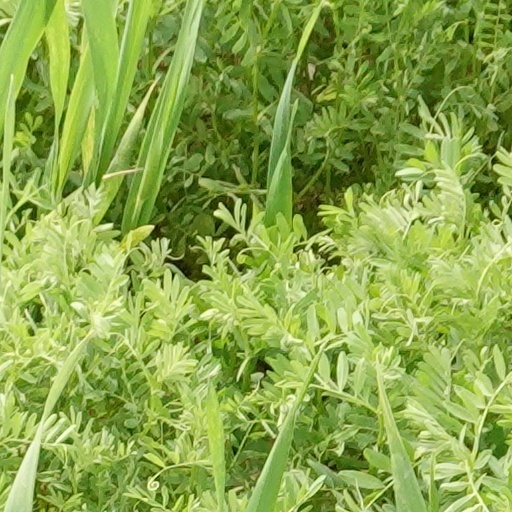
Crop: wheat